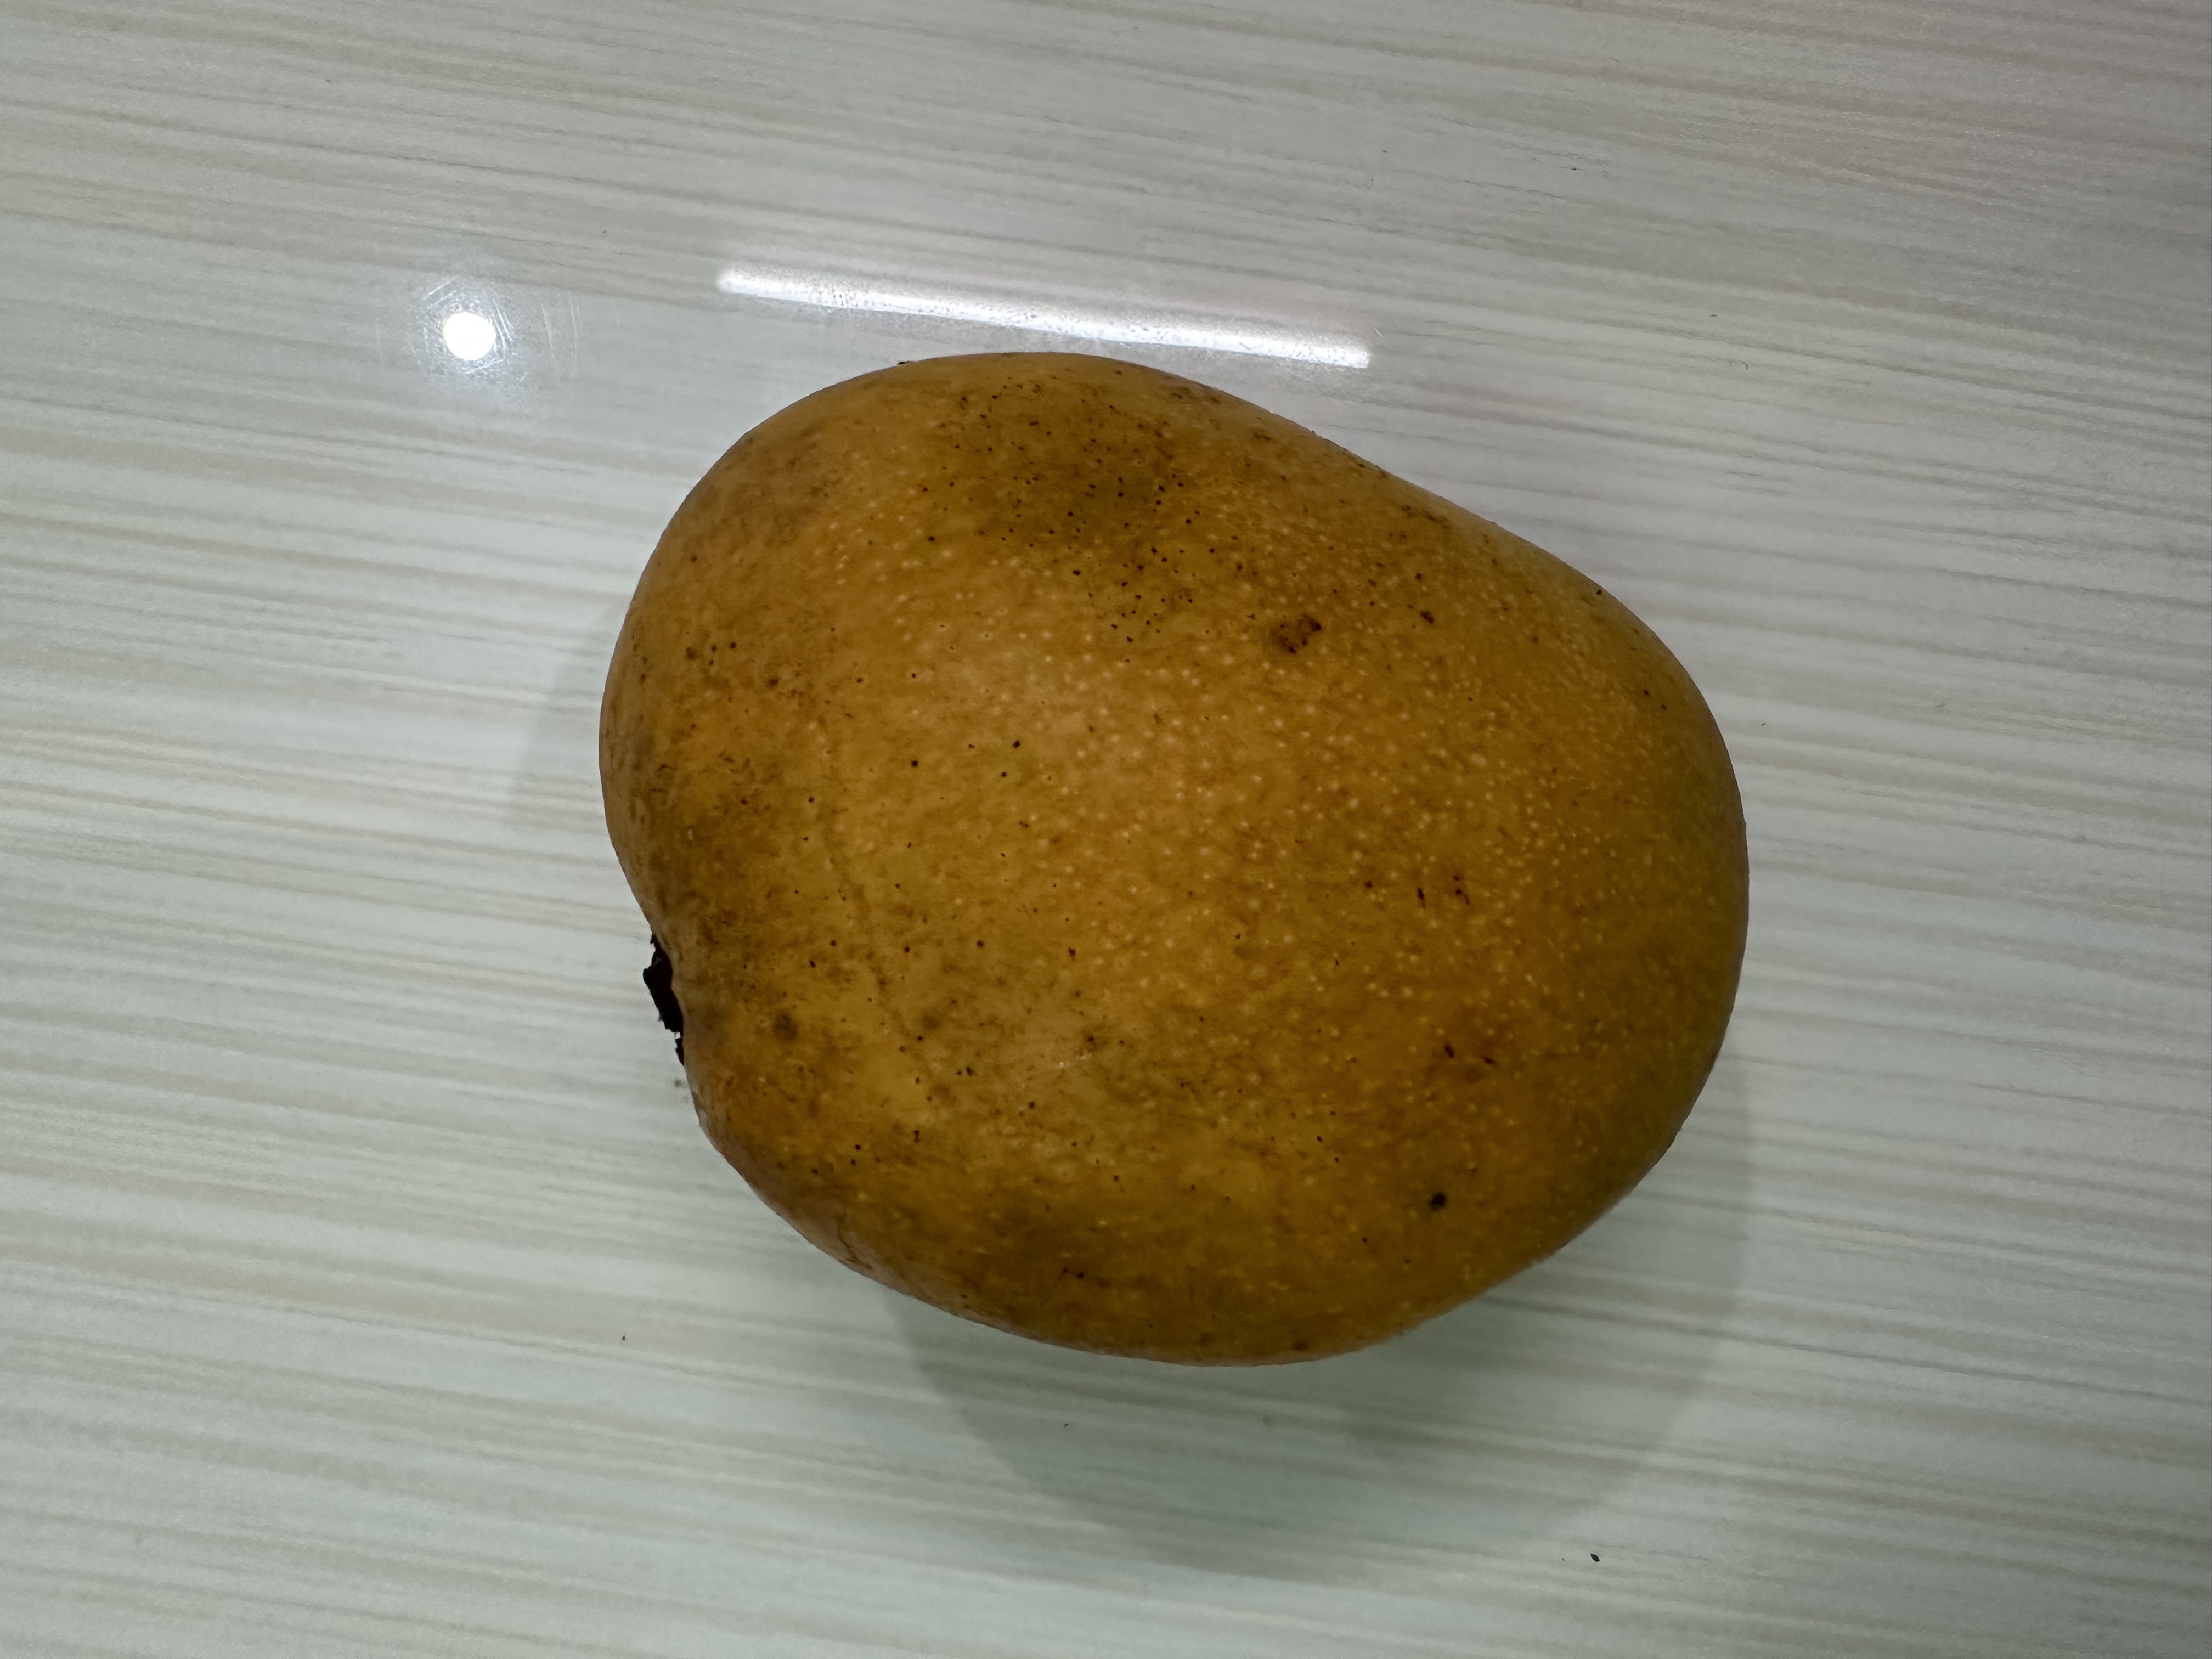
Mango variety: Bari-4